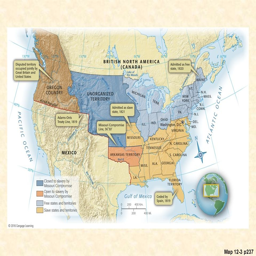
map note the 36 ° 30 line .